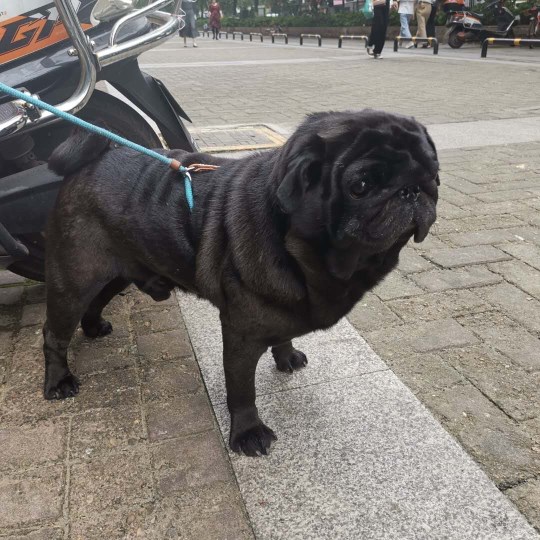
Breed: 798-n000130-pug